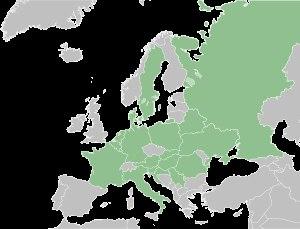
La Gagée à spathe est une espèce de petites plantes à bulbes du genre Gagea et de la famille des Liliacées. Parmi les gagées, elle se caractérise par sa feuille élargie en forme de spathe et l'absence de poils sur les feuilles et sur les hampes florales.